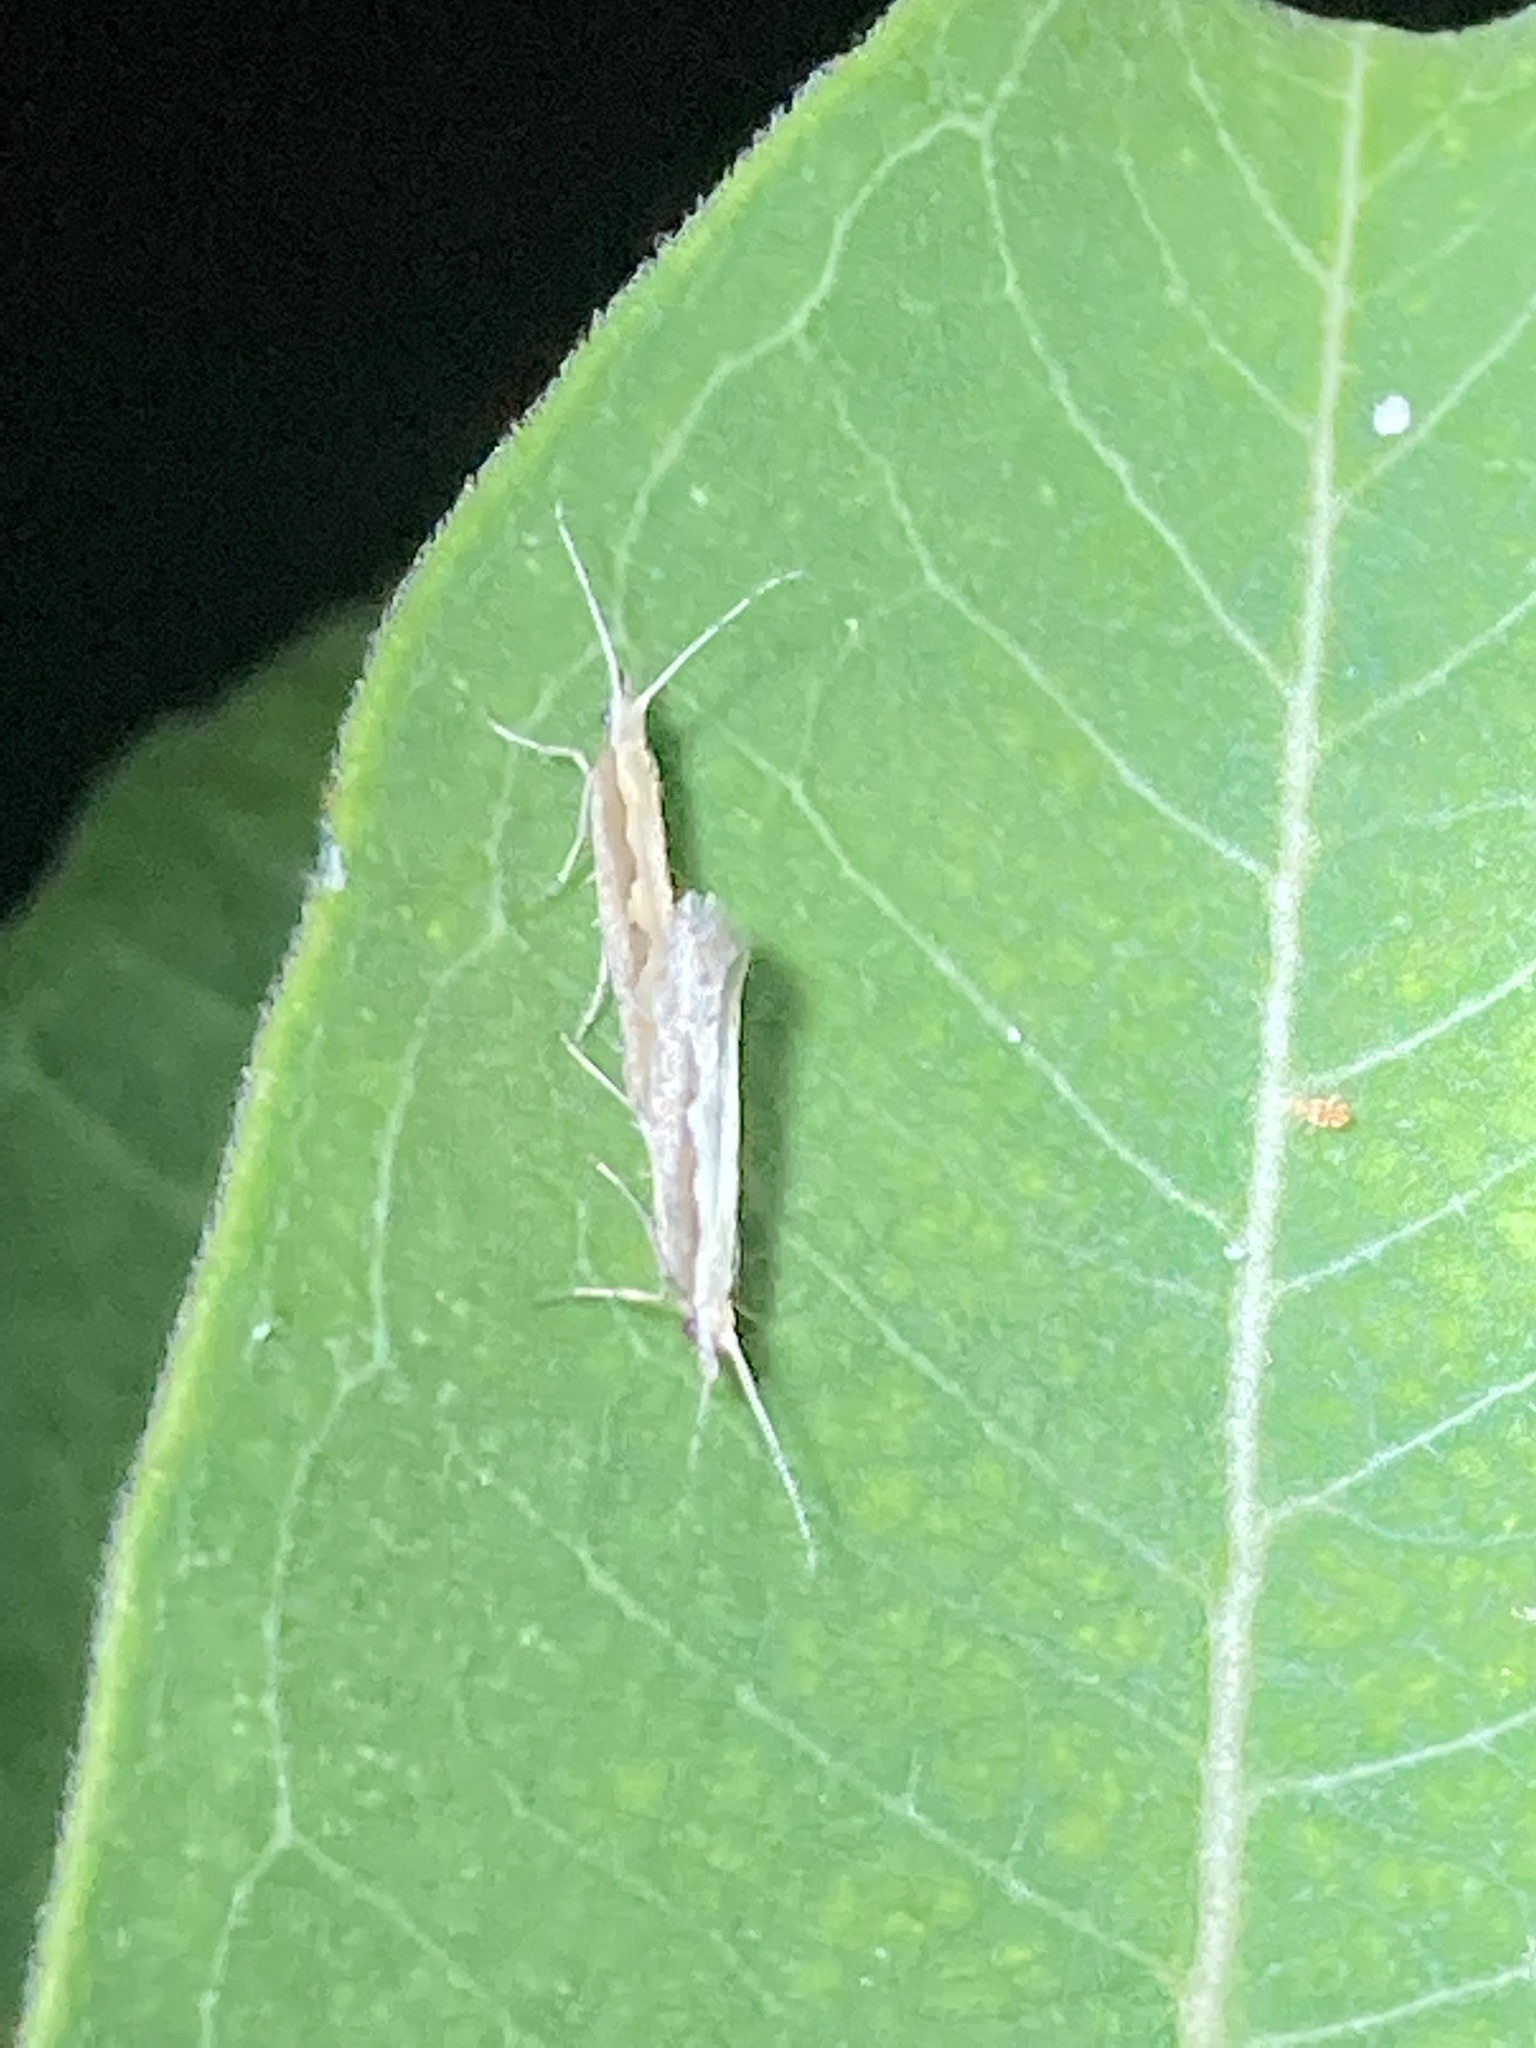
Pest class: diamondback_moth